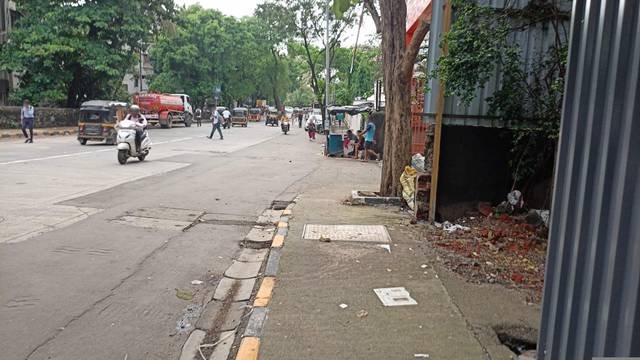
Region: India
Coordinates: 19.187, 72.84